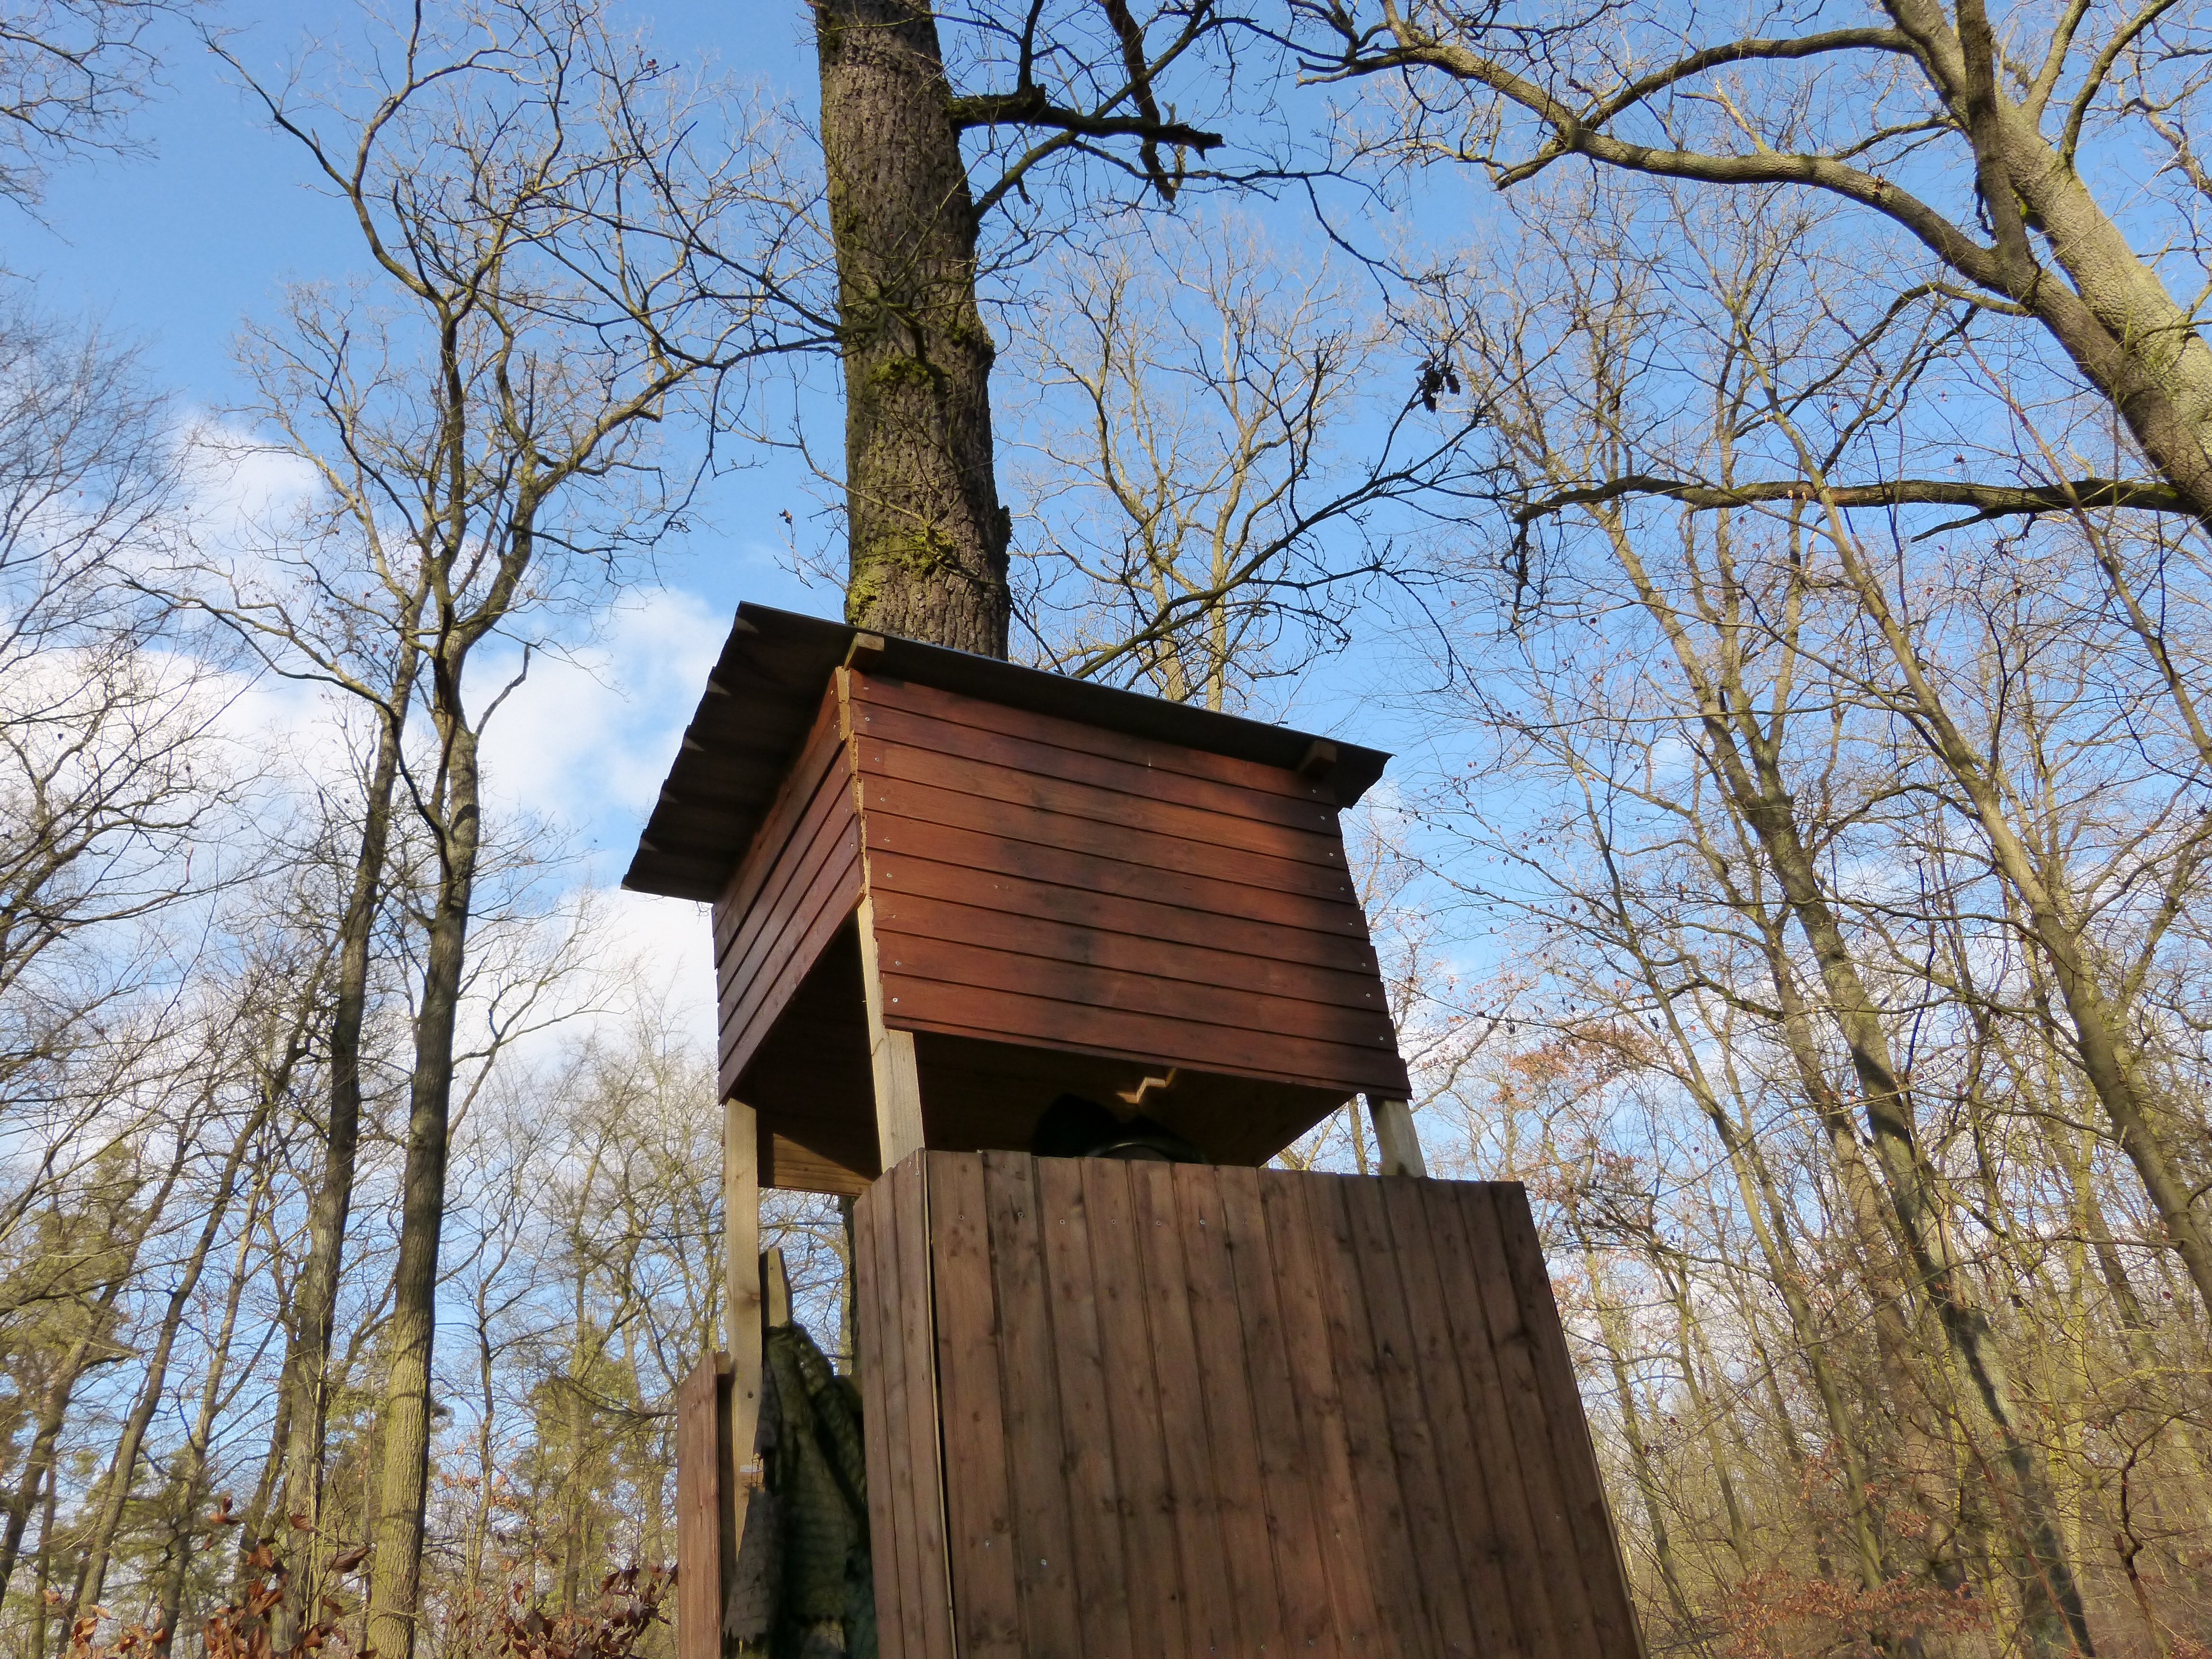
landscape, tree, nature, wood, house, view, building, hut, tower, autumn, chapel, camouflage, outlook, viewpoint, rural area, woody plant, observation post